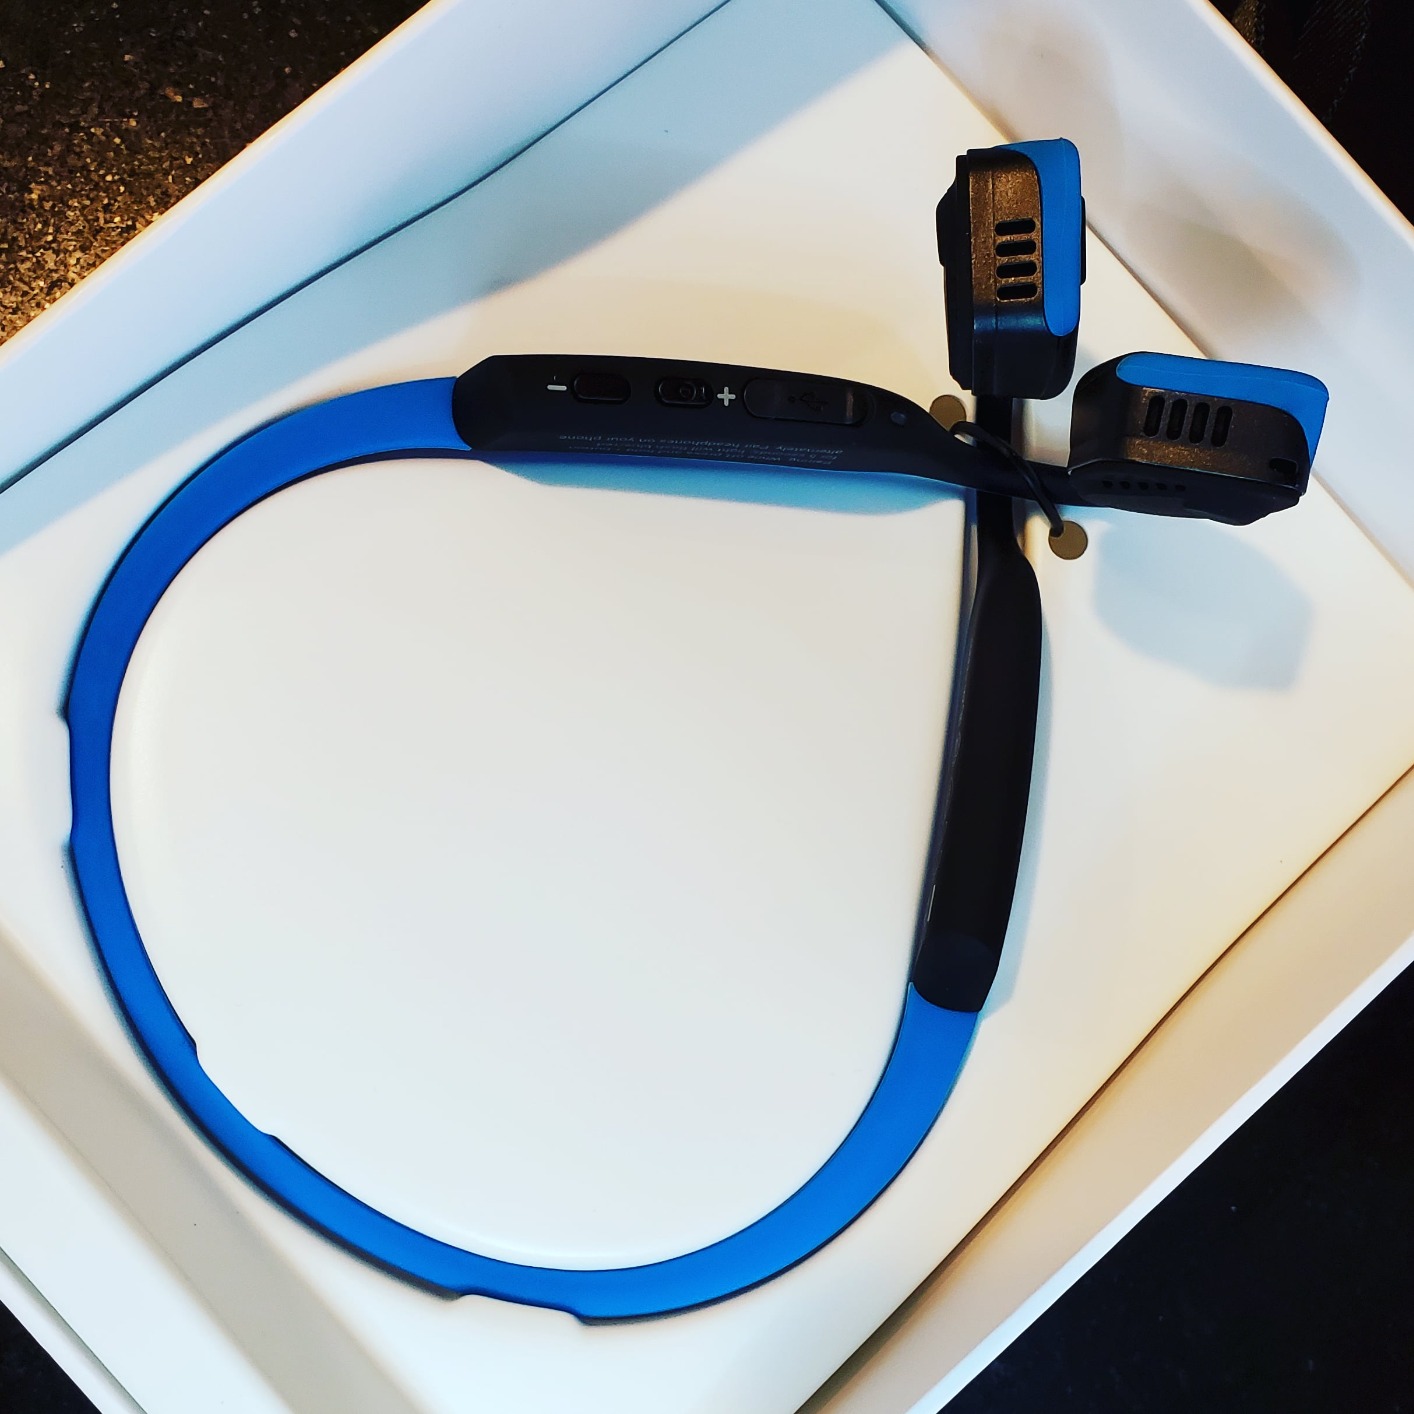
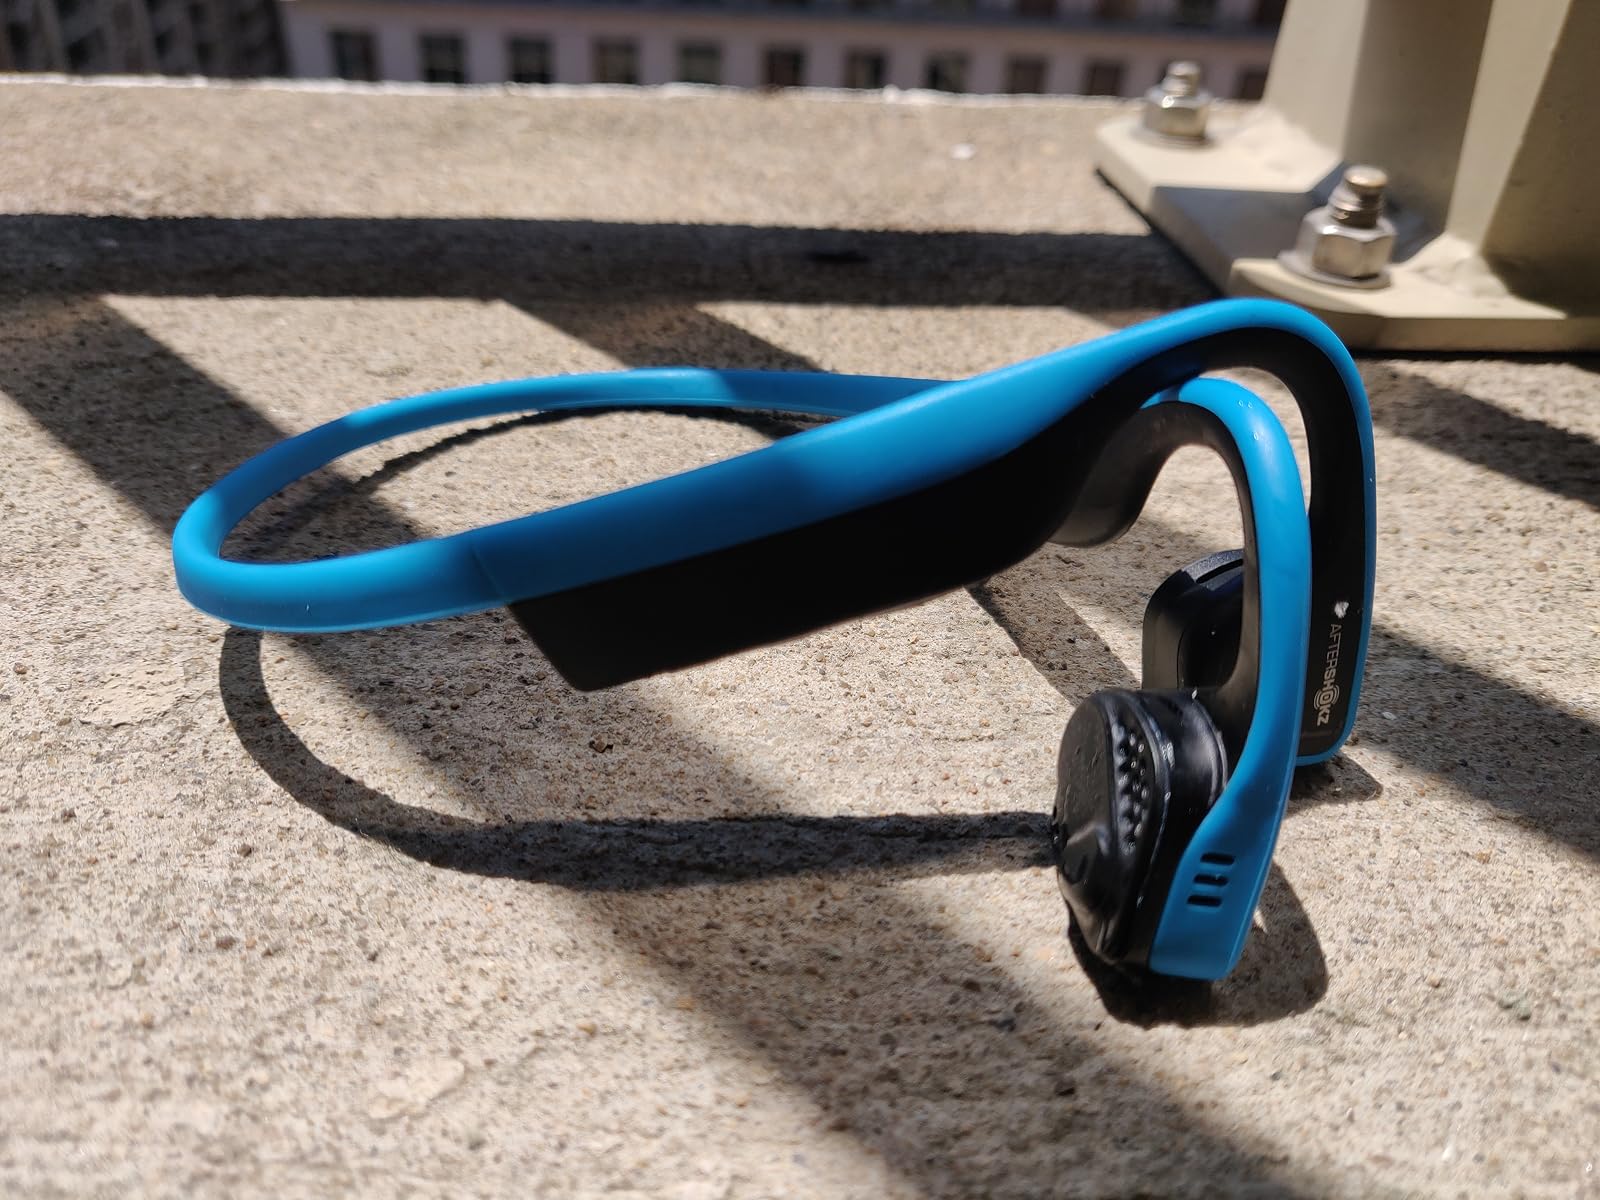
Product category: headphones
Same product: yes